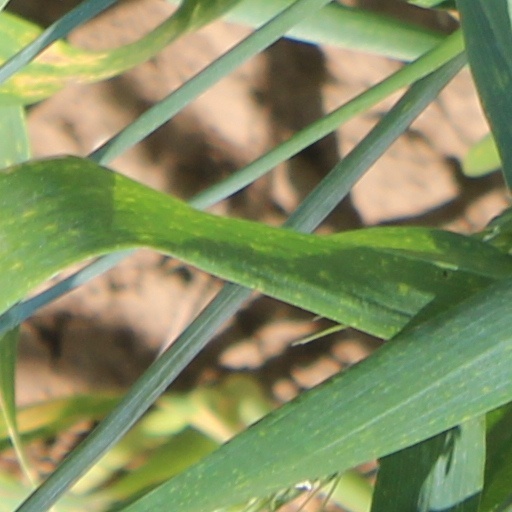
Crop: wheat